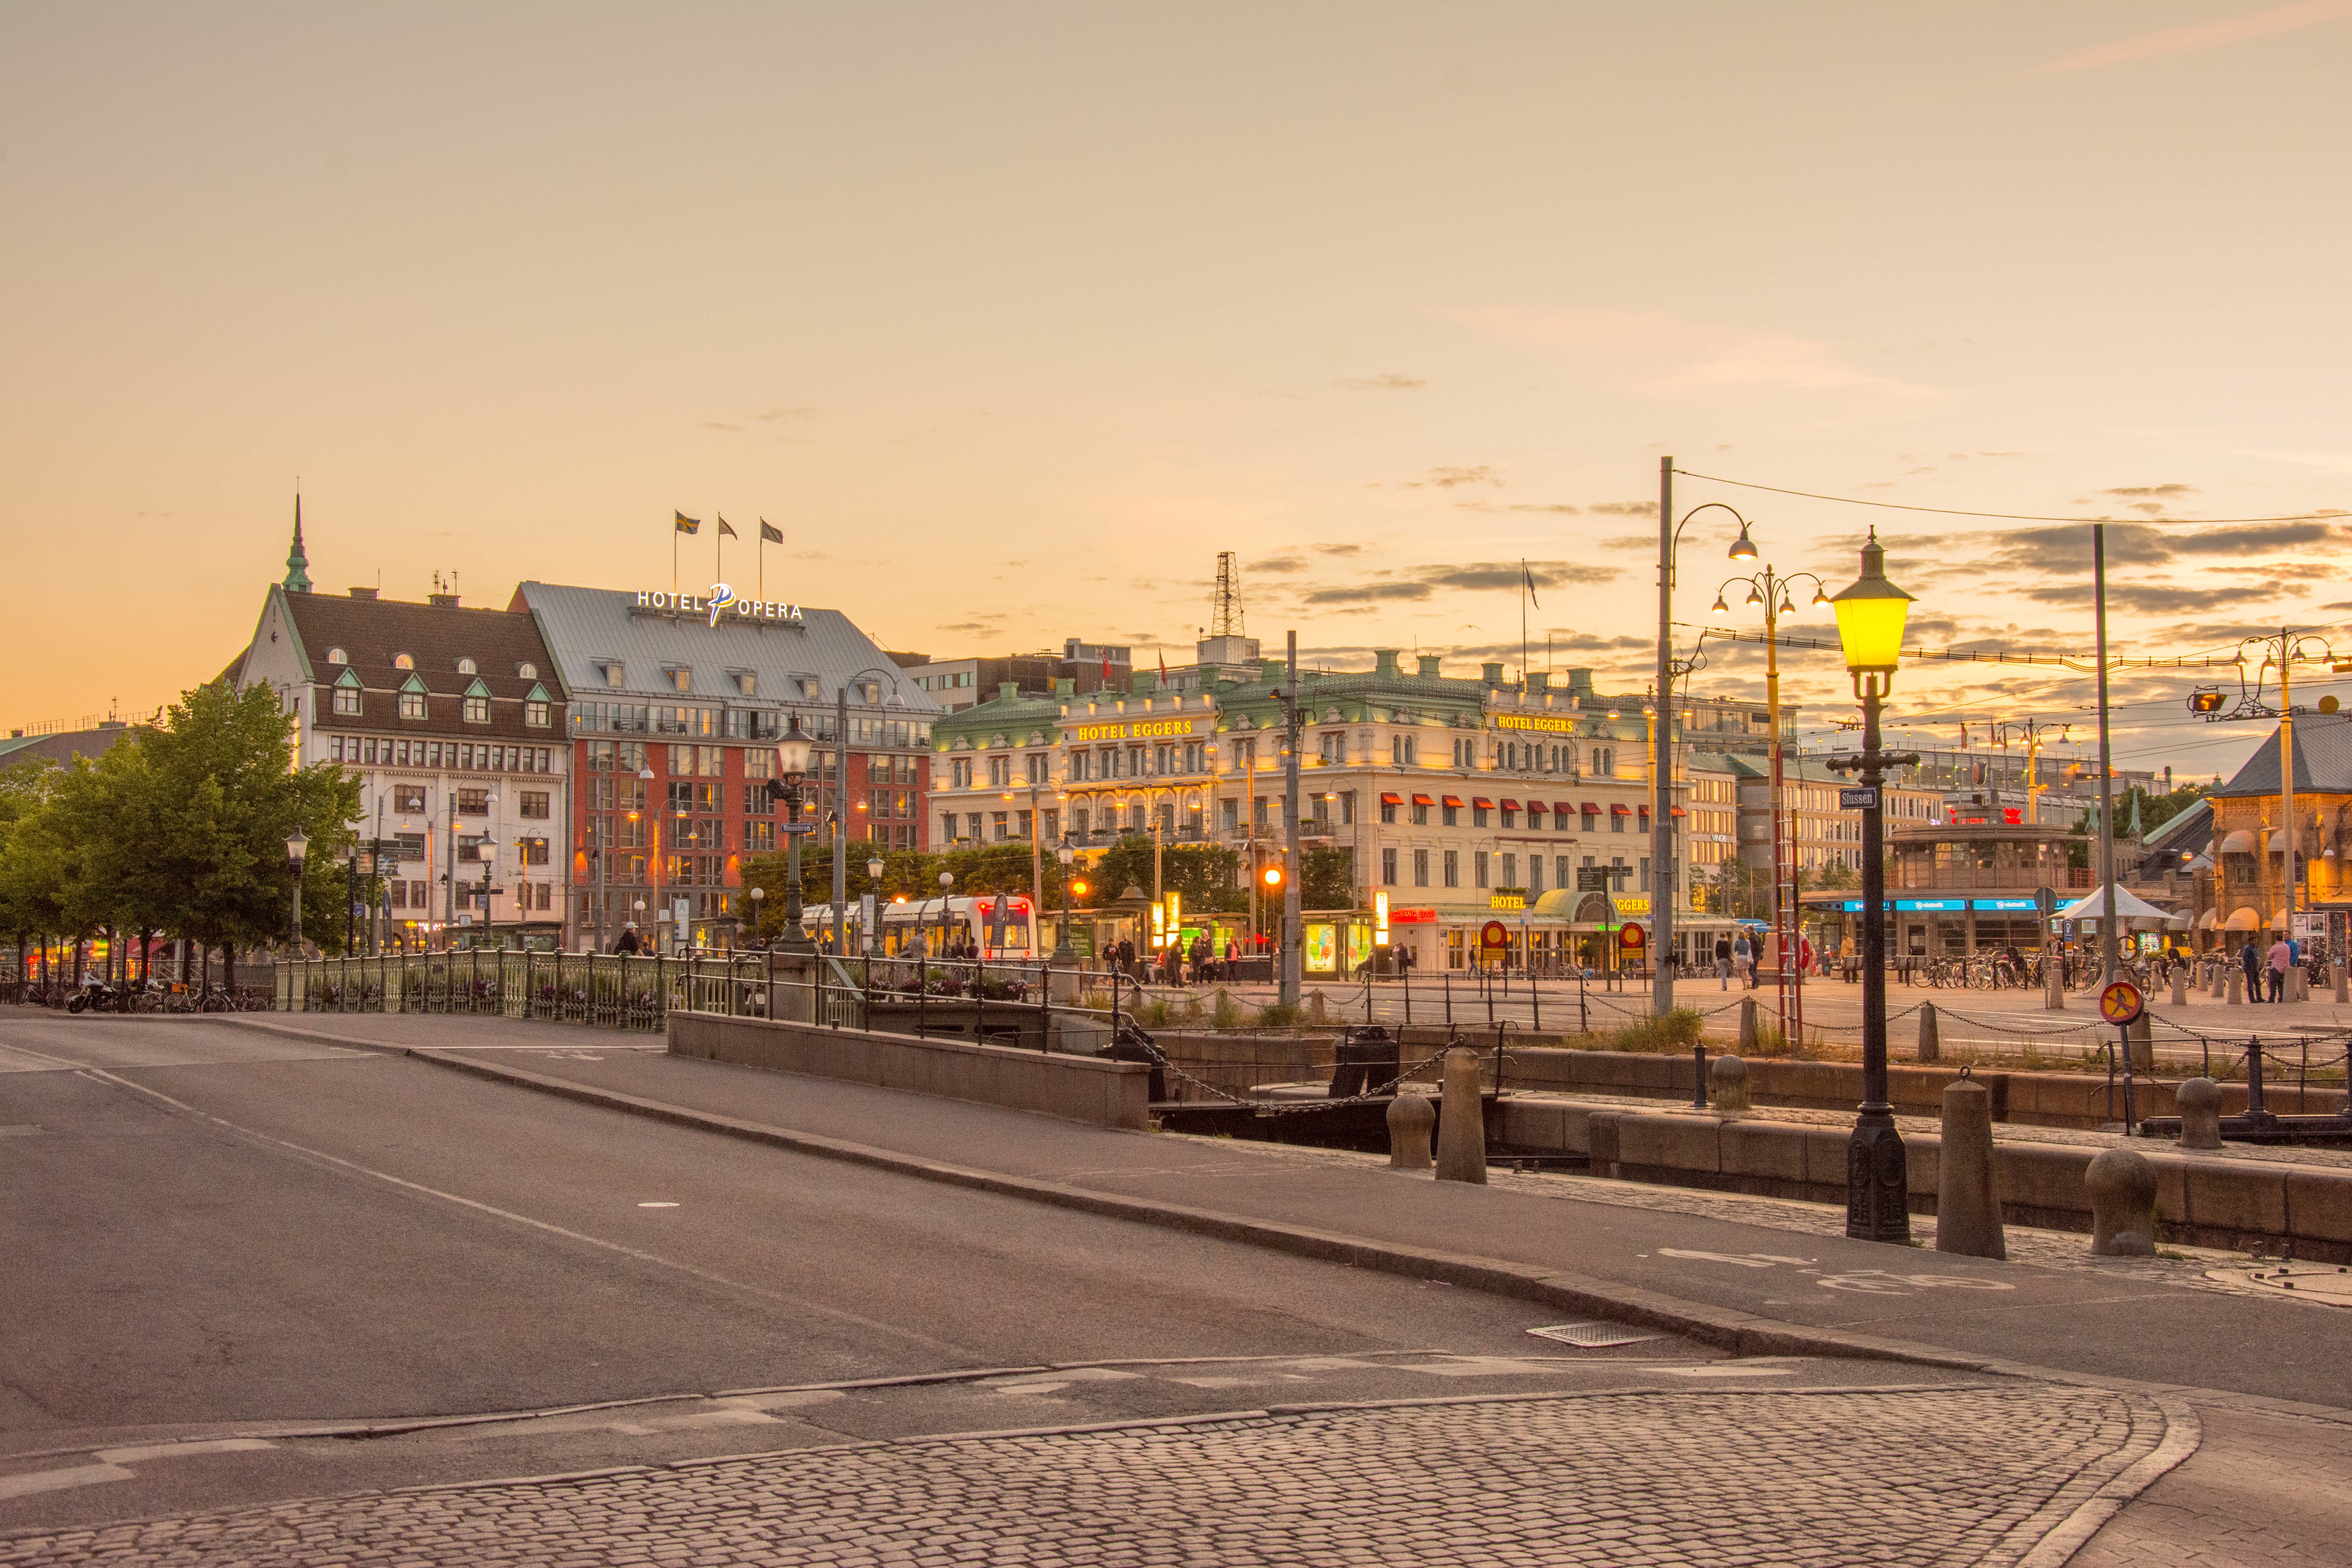
boardwalk, track, road, skyline, street, morning, town, city, walkway, cityscape, downtown, transport, suburb, evening, vehicle, lane, infrastructure, neighbourhood, urban area, residential area, human settlement, metropolitan area